Wreathed hornbill

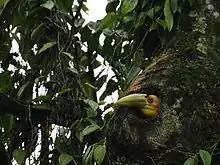
Wreathed hornbill emerges from its nest

The wreathed hornbill is a monogamous breeder that demonstrates biparental care. It nests in the cavities of large trees located in coastal forests, illegally logged areas, or among foothills up to an elevation of . It searches for existing oval-shaped tree cavities for nesting because it cannot excavate its own. The nest height ranges from above ground. Females use droppings or mud to cover the nest hole to protect the clutch and fledglings from predators but leave a gap large enough for males to deliver food. They unload the mud when they need to leave the nest.